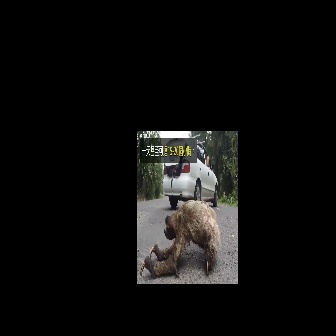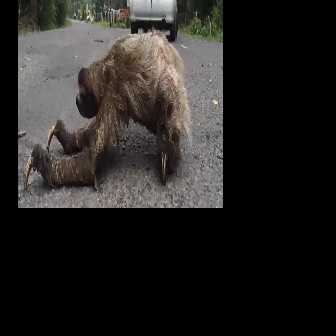
  Please identify the target specified by the bounding box [140,197,220,278] in the first image and locate it in the second image. Return the coordinates in [x_min,y_min,x_max,y_max] format.
Answer: [24,24,191,191]